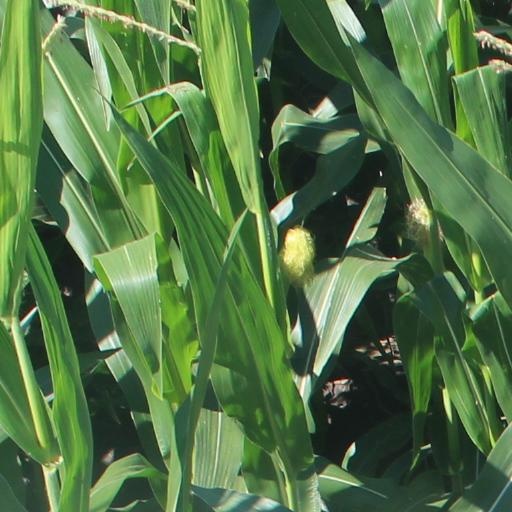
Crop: maize; corn